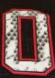
Number: 0